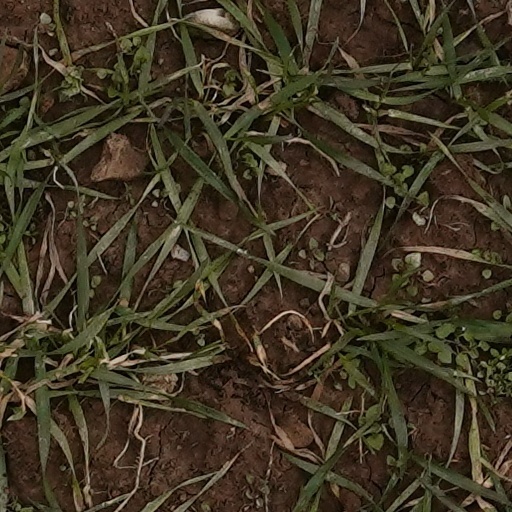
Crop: wheat